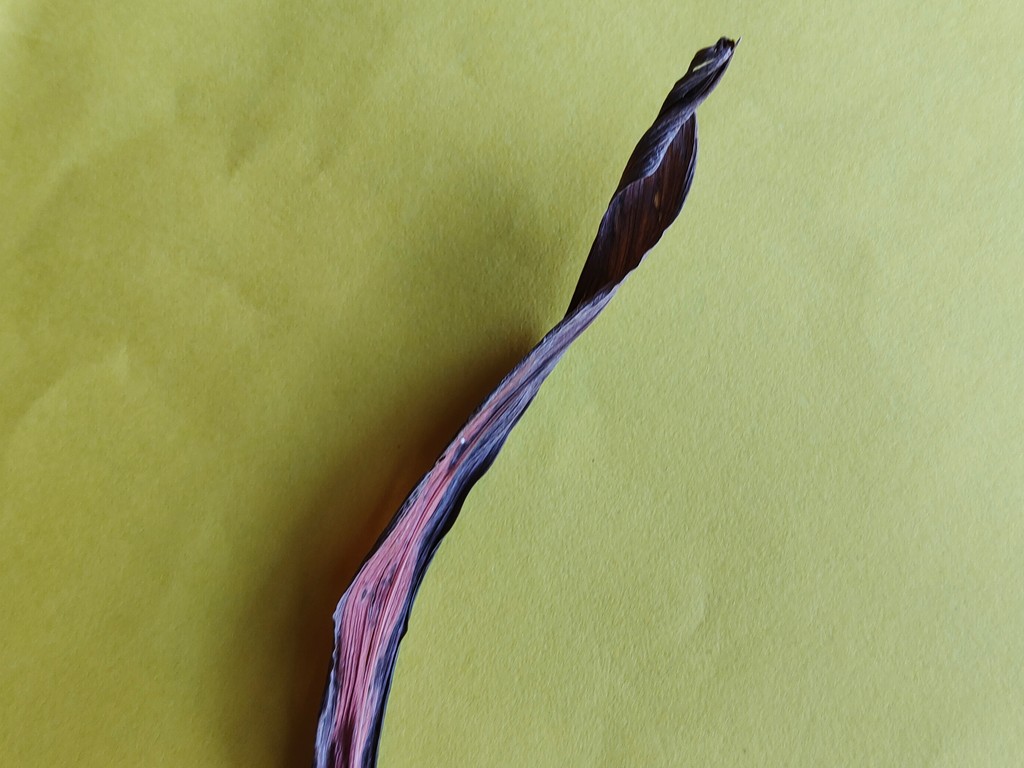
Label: Dried